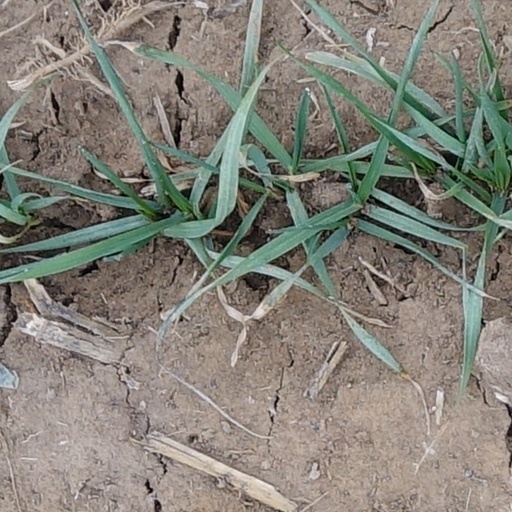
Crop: wheat